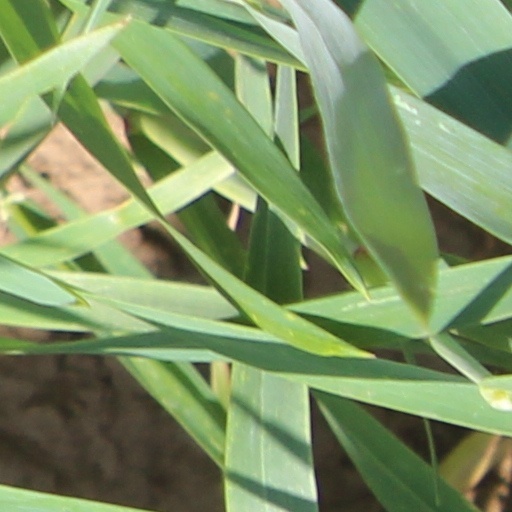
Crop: wheat